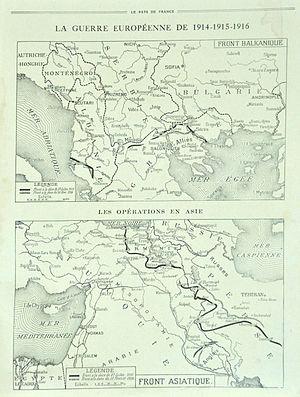
Cartes du front oriental et du front asiatique lors de la Première Guerre mondiale (août 1916) (Le Pays de France - numéro 94 - 3 août 1916 - page 17)
La Première Guerre mondiale est connue sous différentes appellations. Ces dénominations varient selon les lieux, les époques et les énonciateurs, mais les plus courantes restent « Grande Guerre » et « Guerre mondiale », ce dernier nom devenant « Première Guerre mondiale » lors du second conflit mondial.